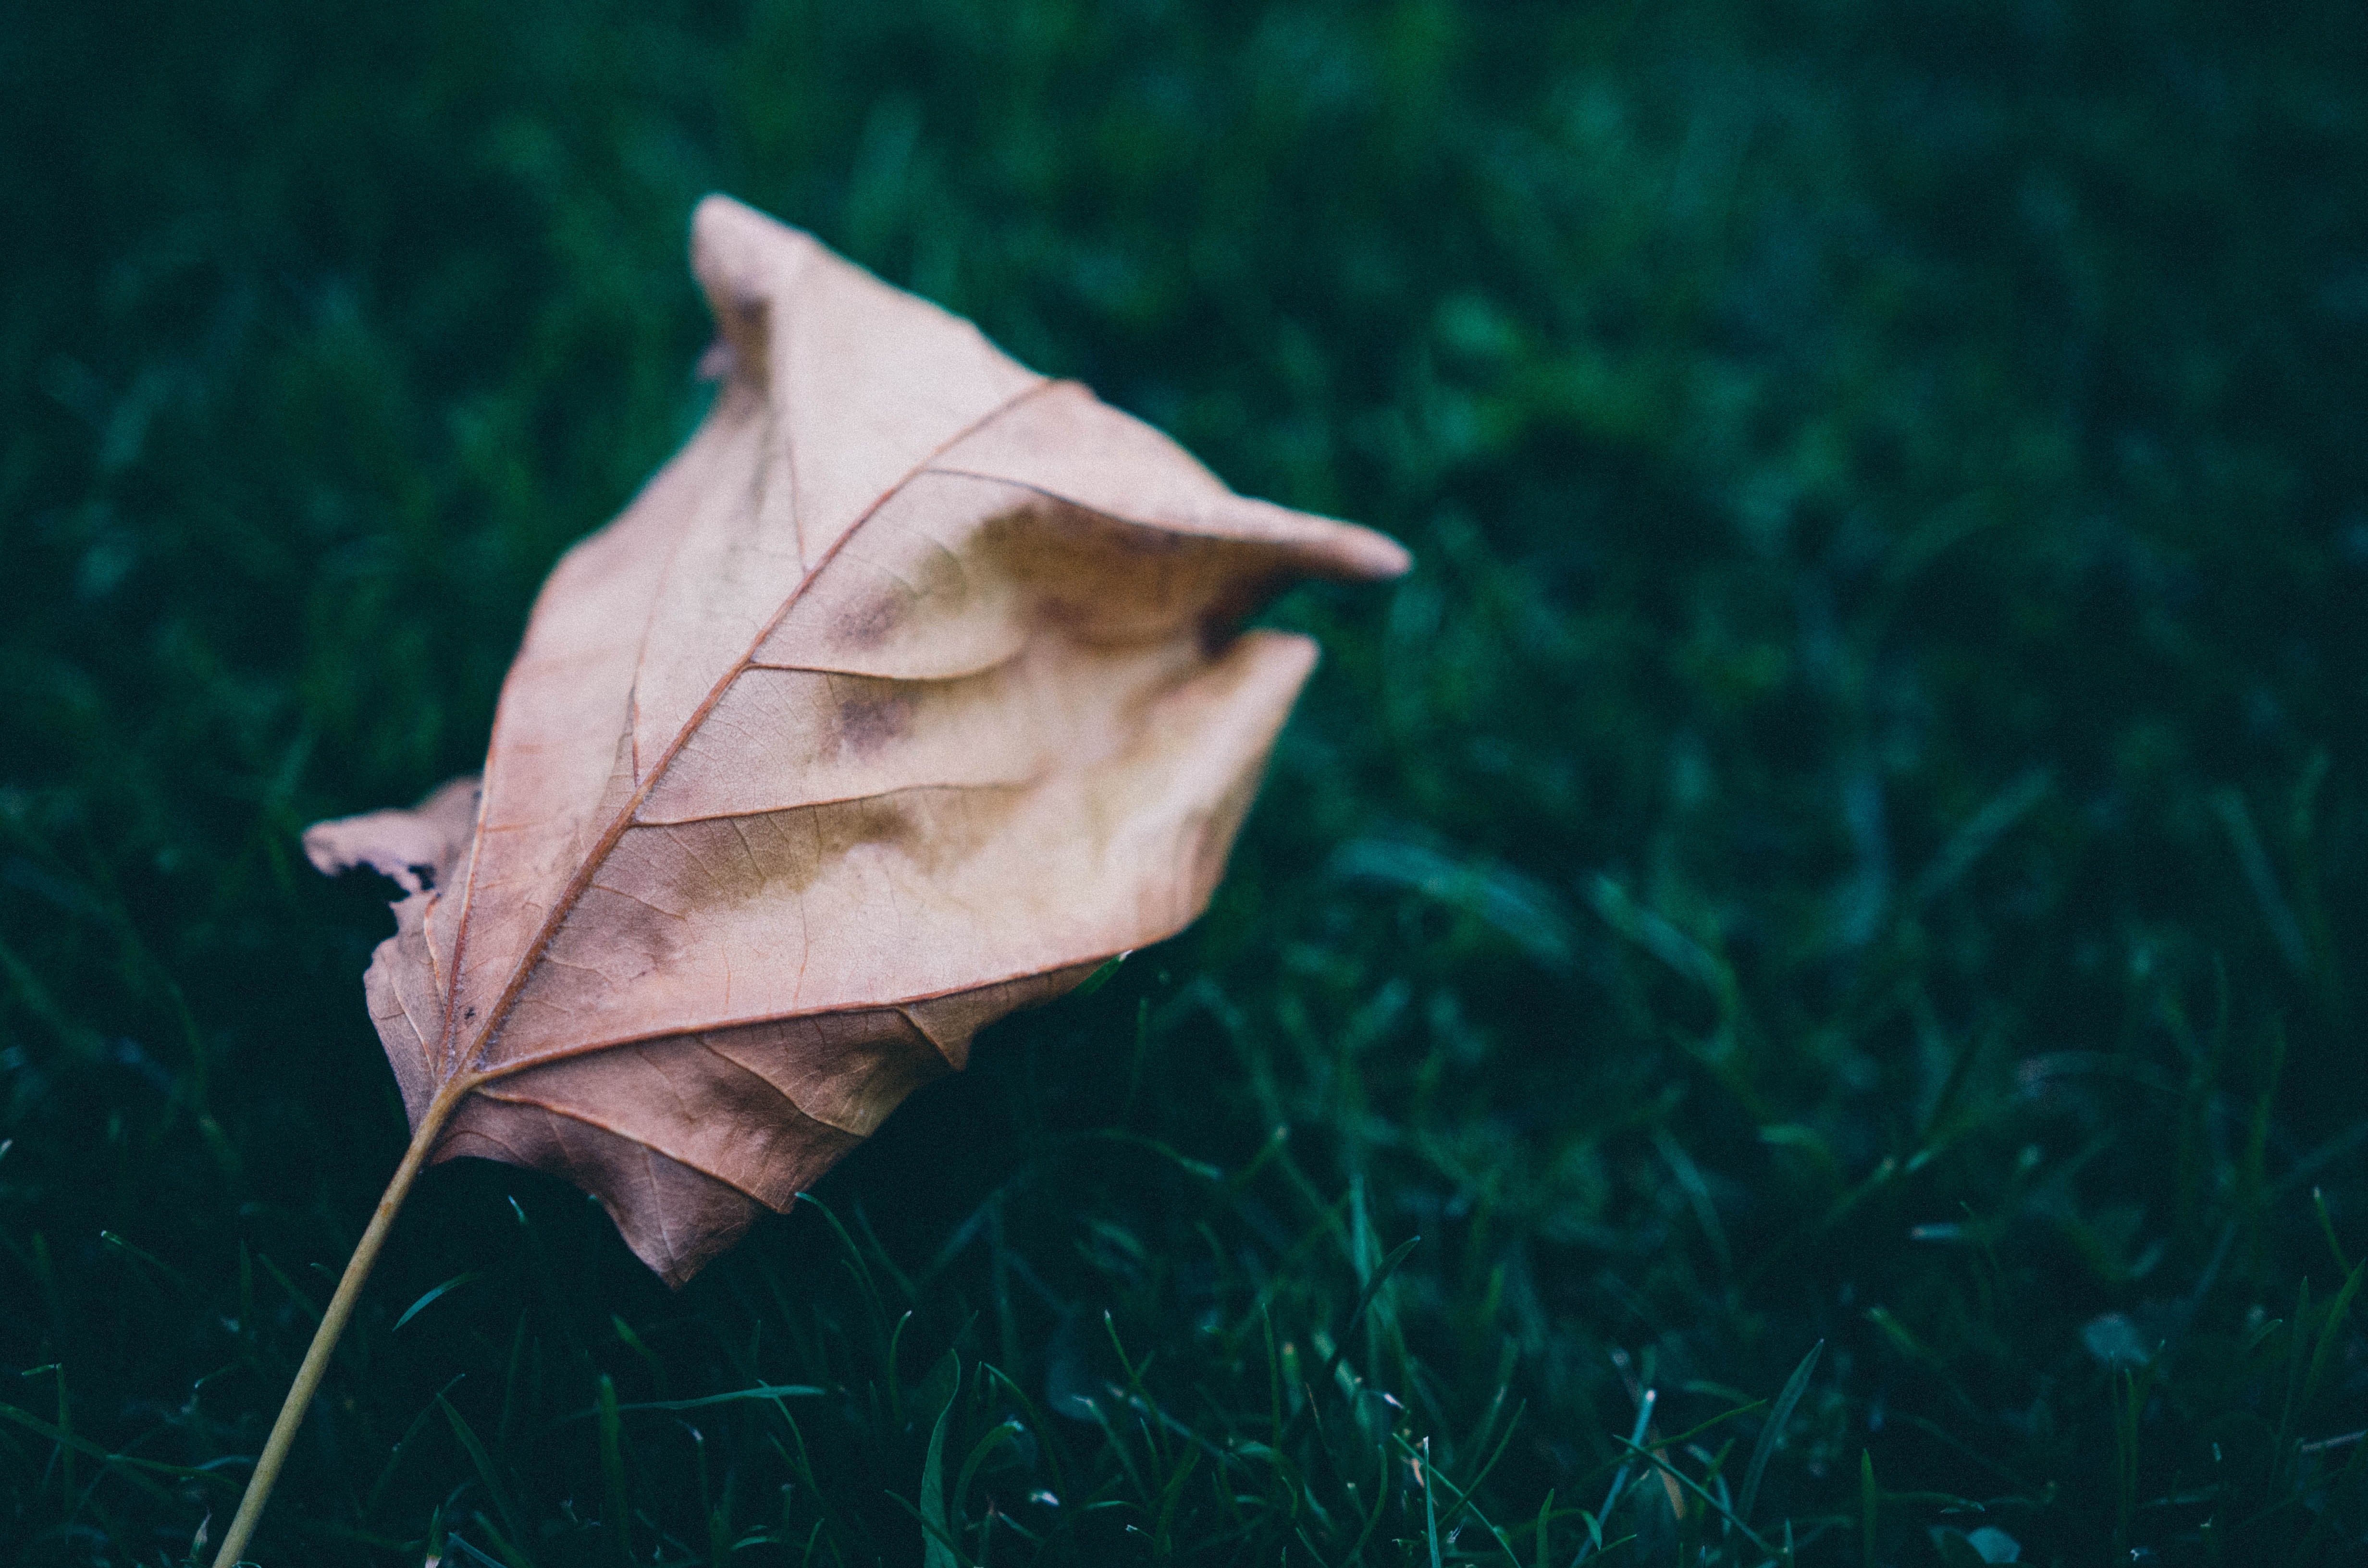
hand, nature, grass, photography, sunlight, leaf, flower, green, biology, close up, leaves, art, macro photography